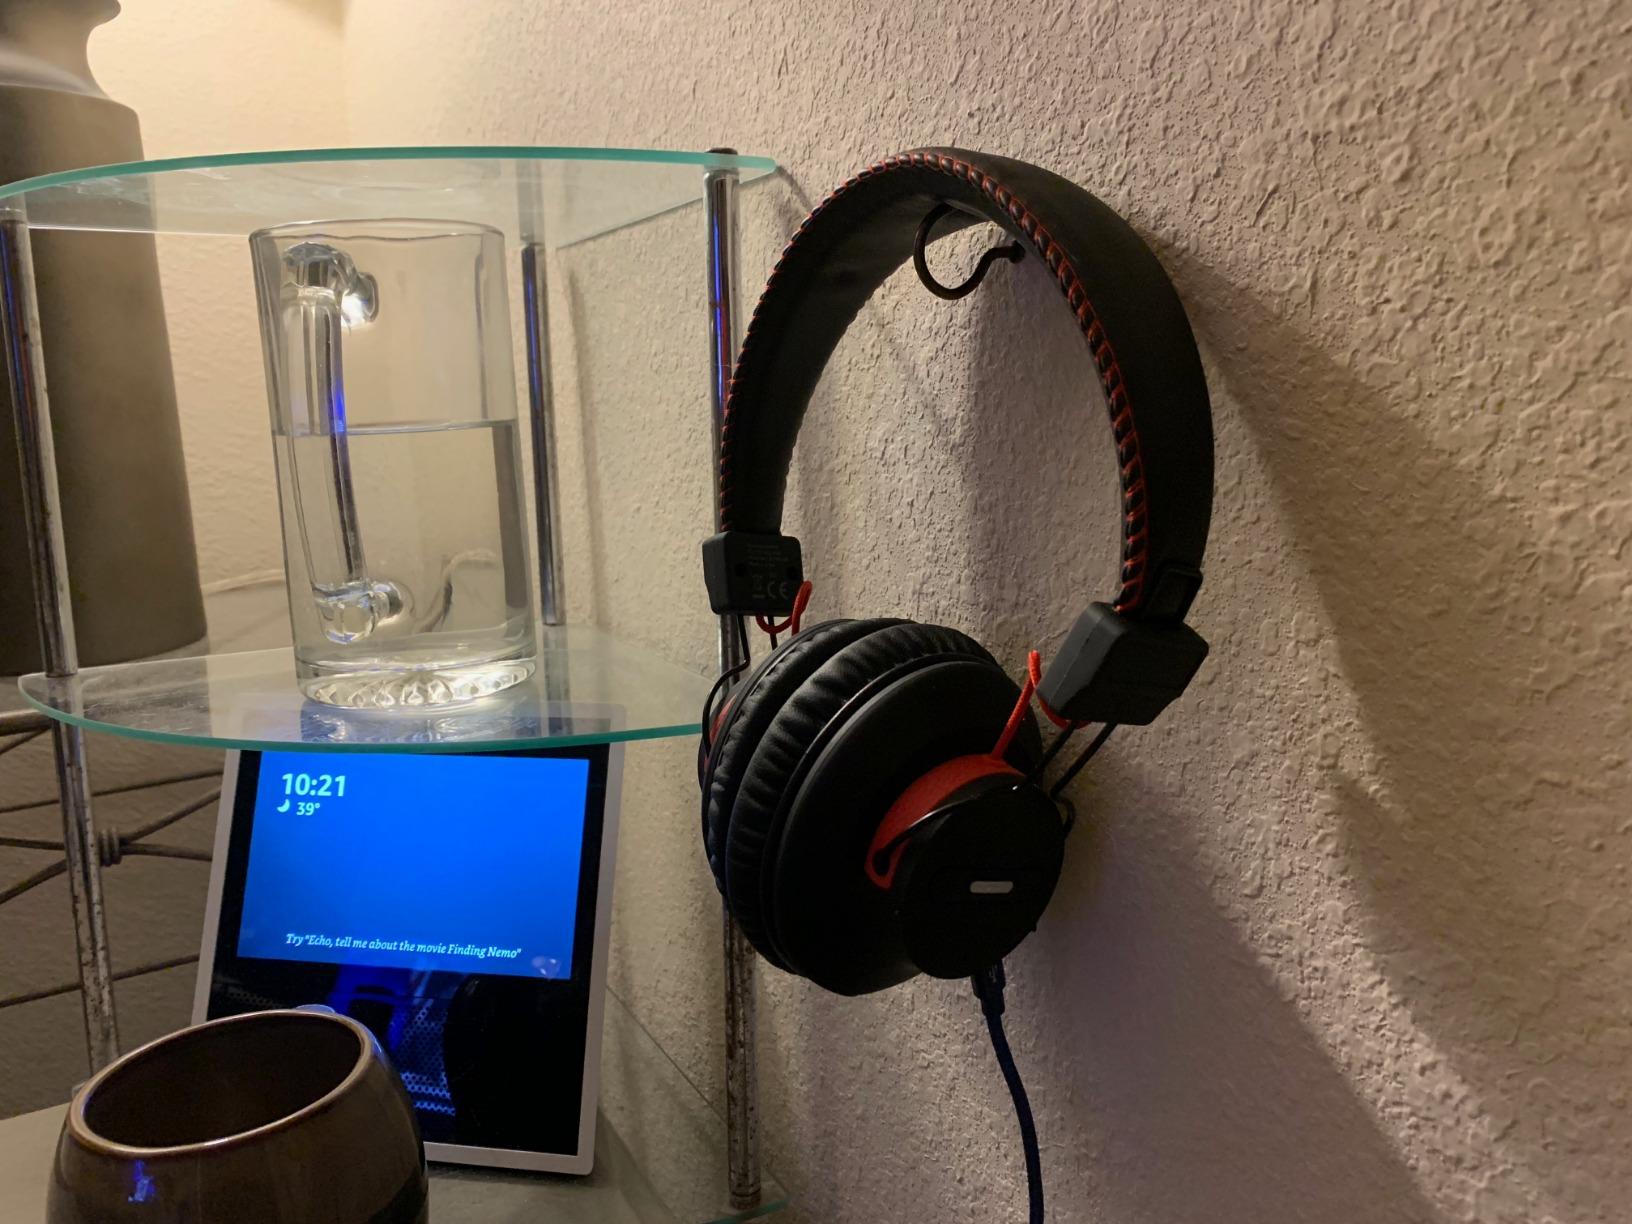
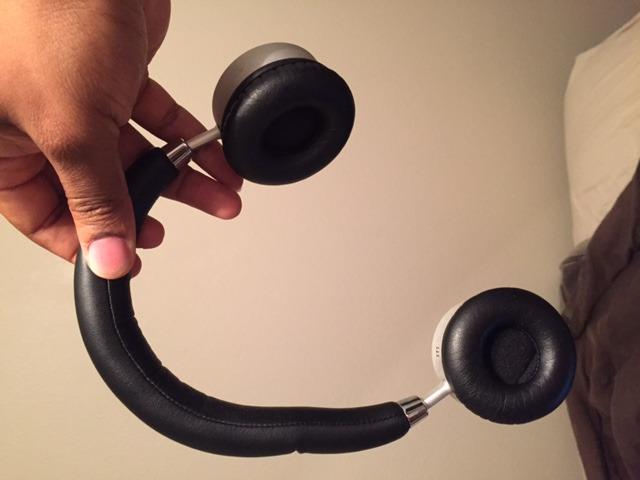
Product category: headphones
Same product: no